April 2021 Bulgarian parliamentary election

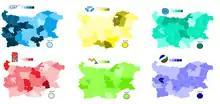
Strength of each party in each constituency in the election

Gallup exit polling suggested the following demographic breakdown. The parties which received below 4% of the vote are included in 'Others':